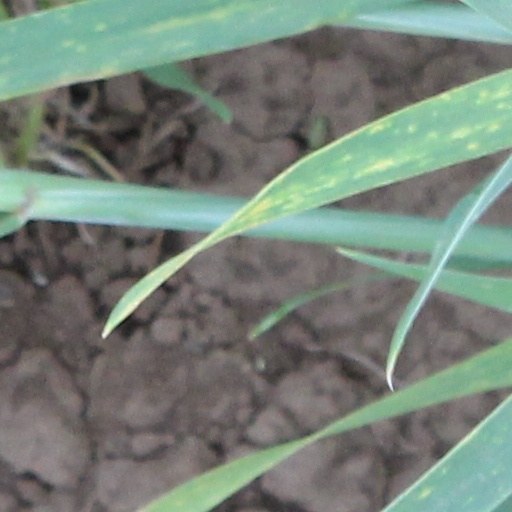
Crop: wheat